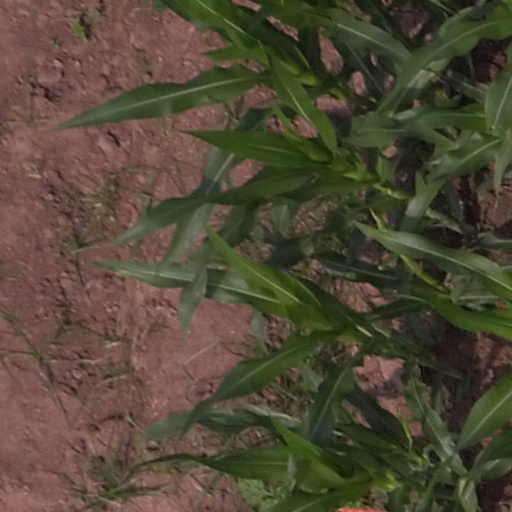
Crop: maize; corn